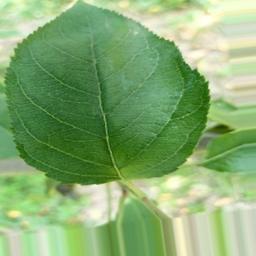
Label: Healthy